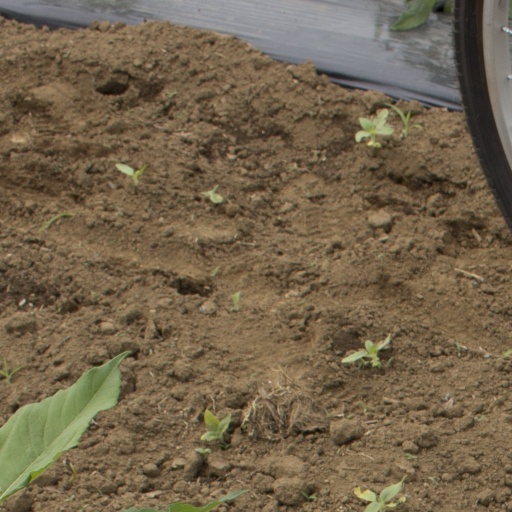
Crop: Jerusalem artichoke